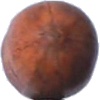
Label: Nut Pecan 1